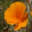
Label: poppy